Witherspoon Lodge of Free and Accepted Masons, No. 111

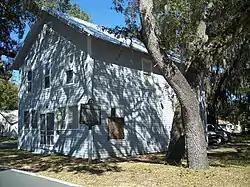

Witherspoon Lodge No. 111 Free and Accepted Masons (F&AM) is a historic building located is at 1410 North Clayton Street in Mount Dora, Florida, United States. The building was added to the U.S. National Register of Historic Places in 2009.